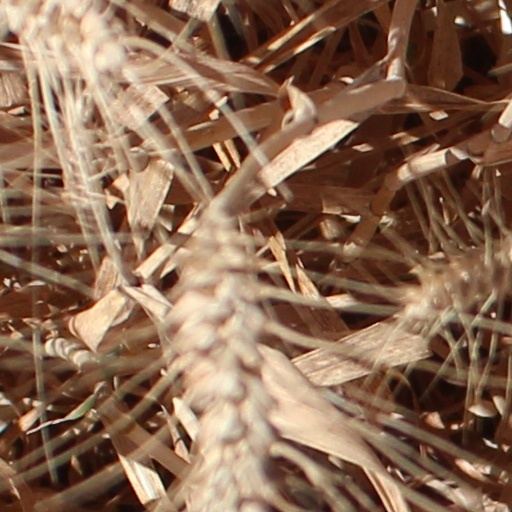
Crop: wheat